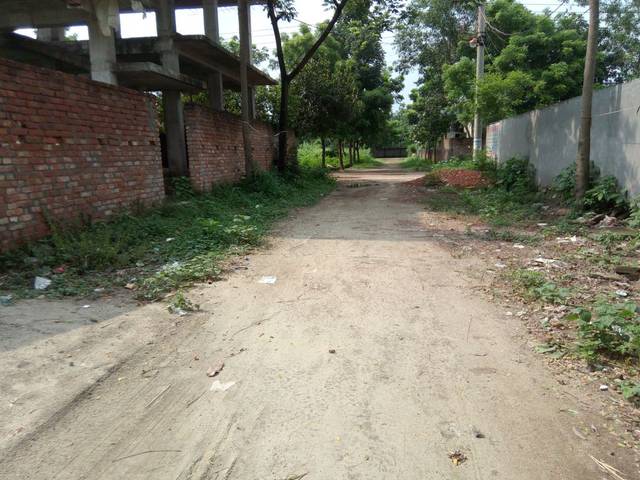
Region: Bangladesh
Coordinates: 23.752, 90.342